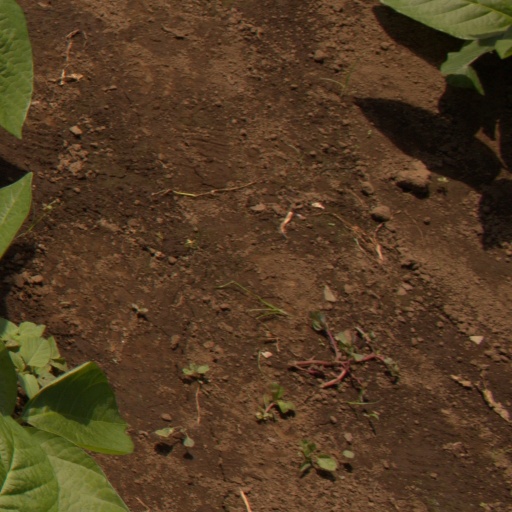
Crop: soybean